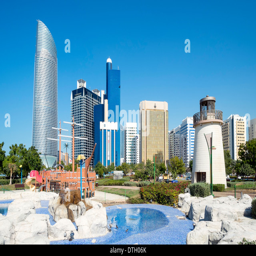
skyline of business district and park